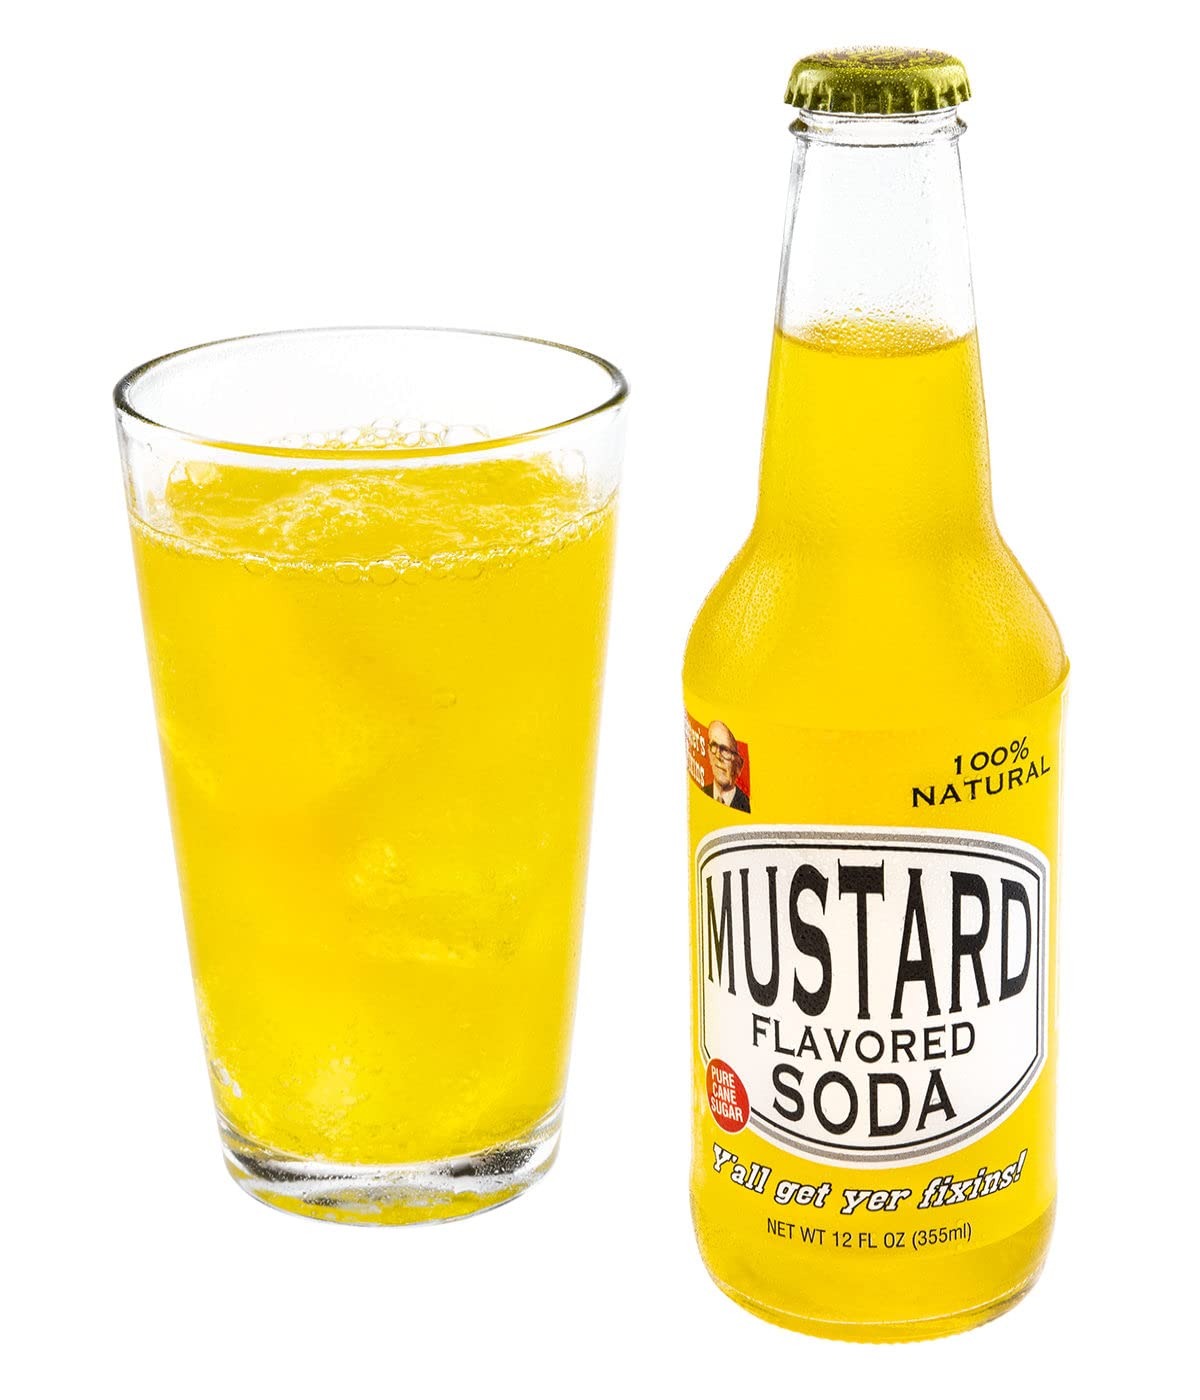
Item Name: ROCKET FIZZ Mustard Soda
Bullet Point 1: Mustard-flavored soda pop
Bullet Point 2: Made with pure cane sugar
Bullet Point 3: Volume: 12 fl. oz. (355 ml)
Bullet Point 4: Made in the USA
Product Description: Mustard Soda is sweetened with pure cane sugar, and is filled with effervescent and complex tangy, sour, and sweet flavors. So pour a glass to share with friends; the taste is so oddly accurate, you might find yourselves dipping your Bavarian pretzel in it.
Value: 12.0
Unit: Fl Oz

Price: 12.03